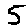
Label: 5